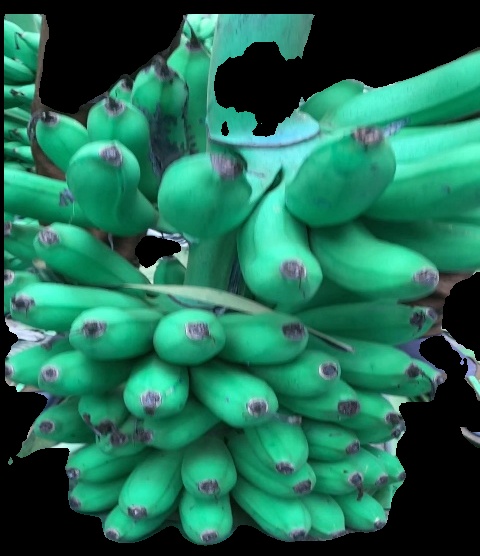
Variety: rasbale
Grade: grade1